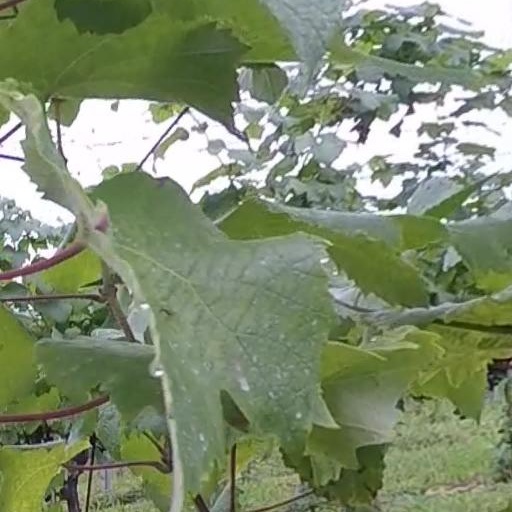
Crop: grape